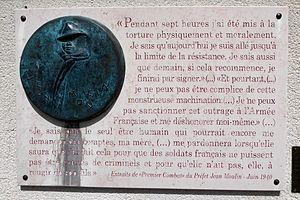
Plaque citant des extraits du livre de Jean Moulin ""Premier combat"", La Taye, Saint-Georges-sur-Eure, Eure-et-Loir (France)."
Jean Moulin, né le 20 juin 1899 à Béziers et mort le 8 juillet 1943 près de Metz, en Moselle annexée, est un haut fonctionnaire et résistant français.